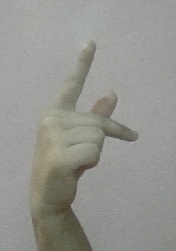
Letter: dha